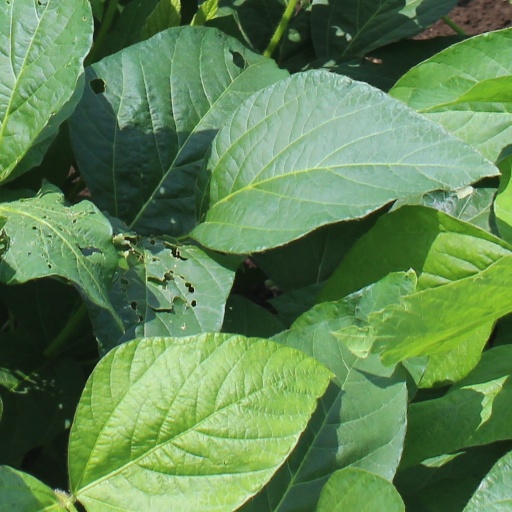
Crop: soybean